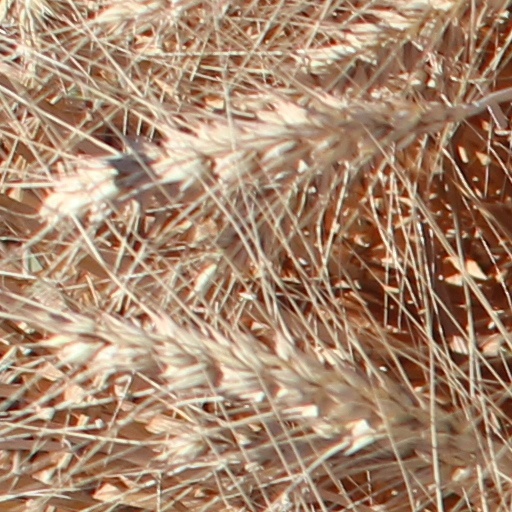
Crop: wheat